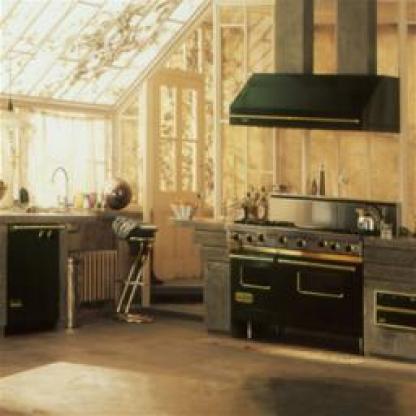
Scene: Indoor